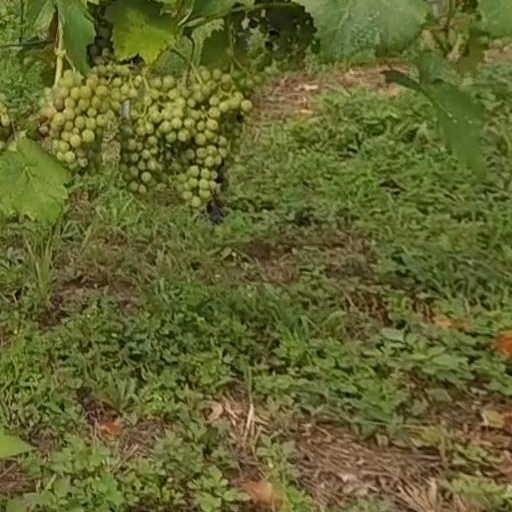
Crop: grape